Answer in natural language. Is swivel office chair with adjustable armrests further away or in front of brown colour desk  shape square? Choose between the following options: further away or in front
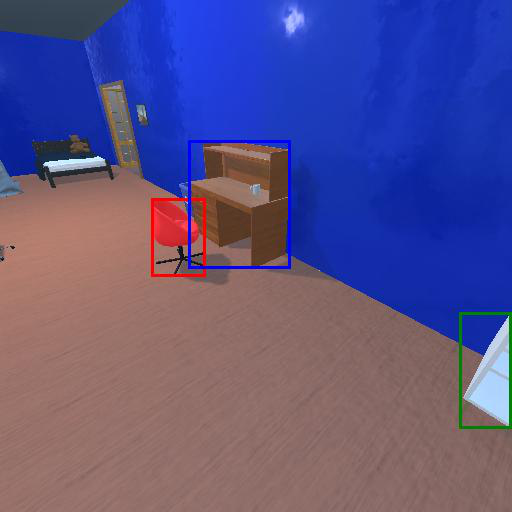
<answer>in front</answer>